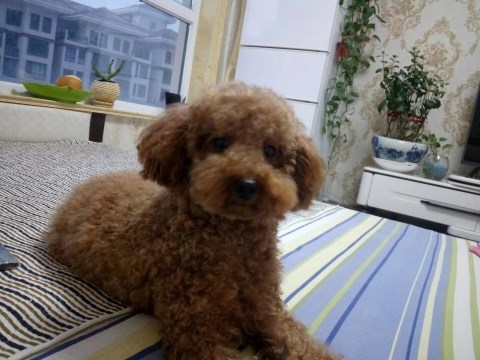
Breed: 7449-n000128-teddy